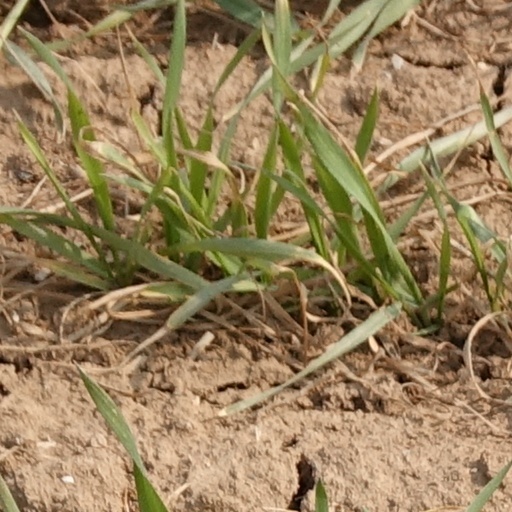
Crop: wheat